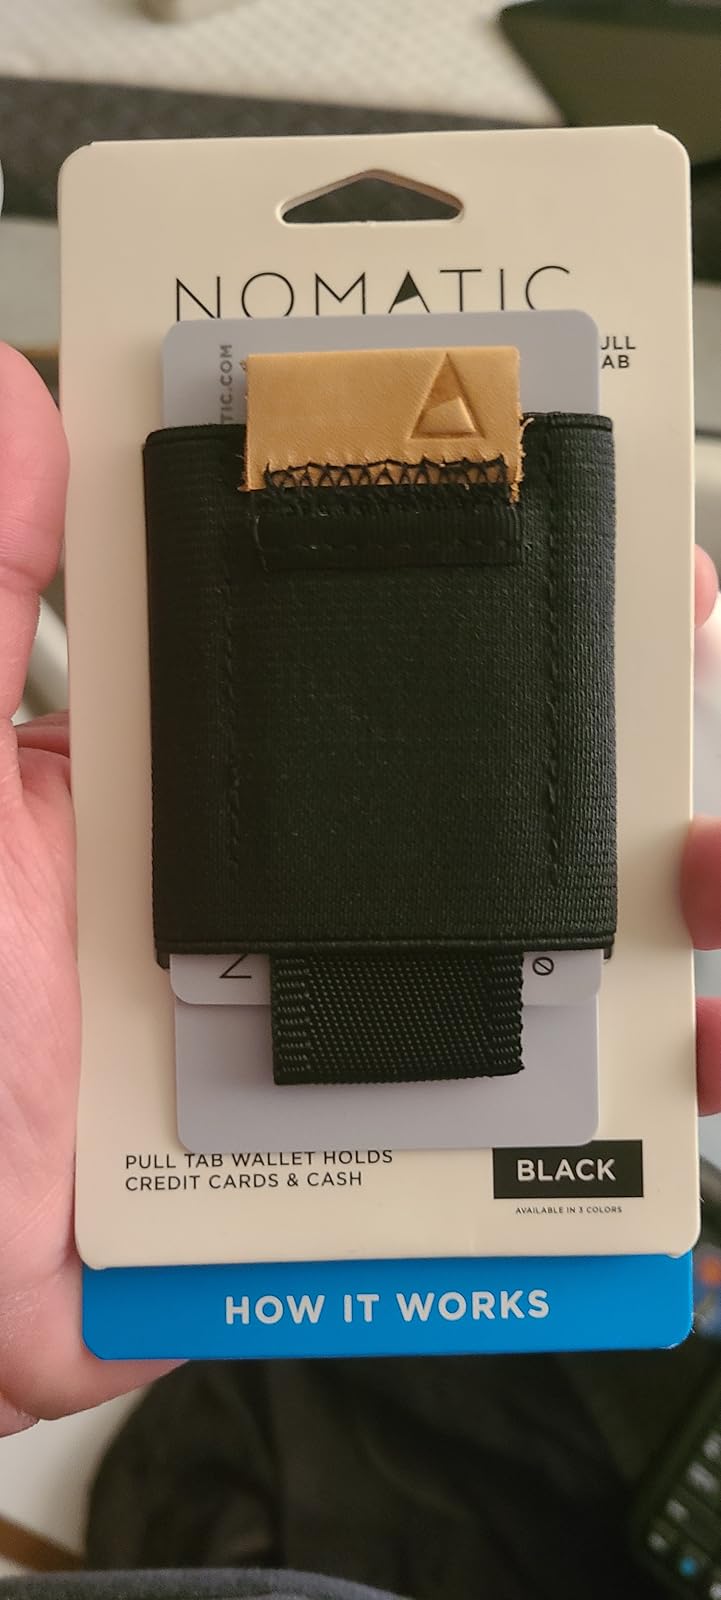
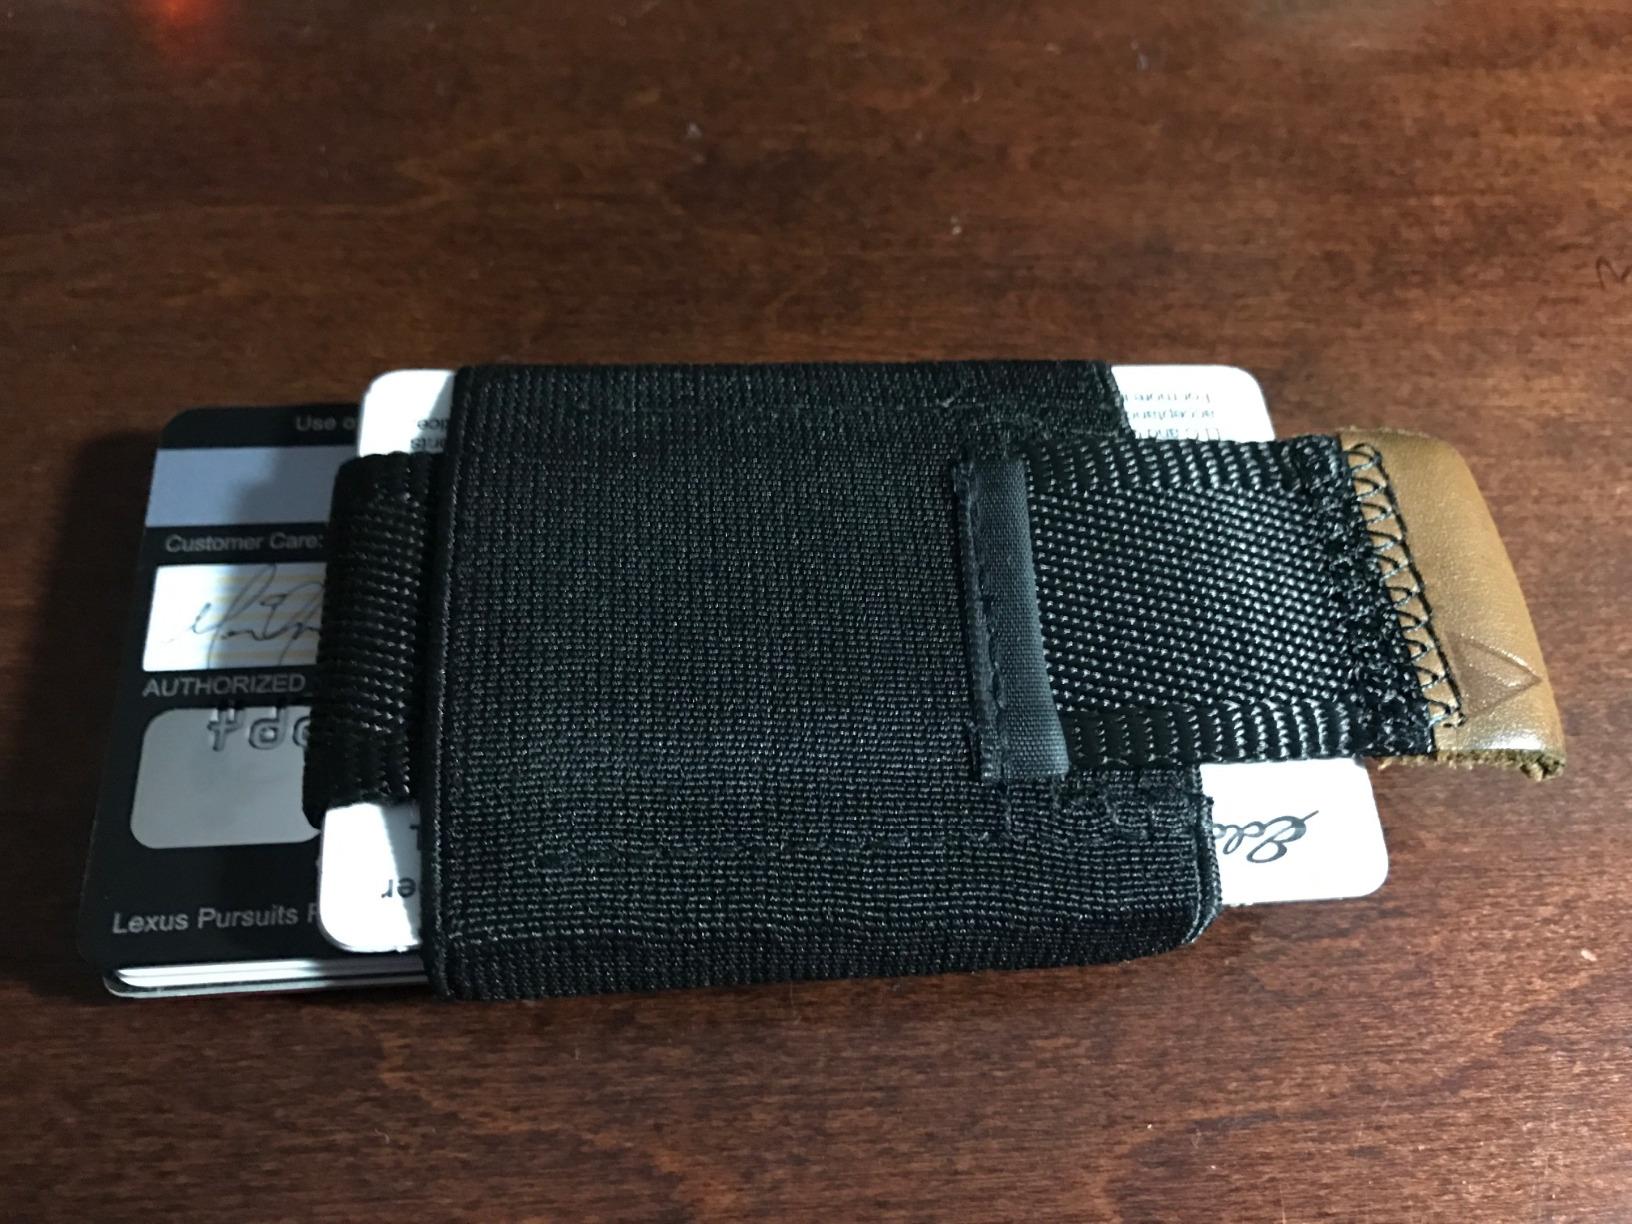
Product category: accessories_wallet
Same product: yes